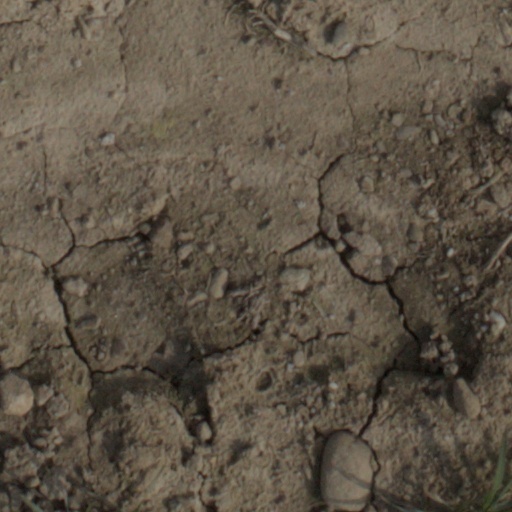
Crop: wheat